Church of the Nazarene

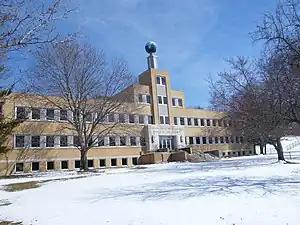
Former International Headquarters of the Church of the Nazarene, Kansas City

By 1908, there were churches in Canada and organized work in India, Swaziland, Cape Verde, and Japan, soon followed by work in central Africa, Mexico, and China. The 1915 mergers added congregations in the British Isles and work in Cuba, Central America, and South America. There were congregations in Syria and Palestine by 1922. General Superintendent Reynolds advocated "a mission to the world", and support for world evangelization became a distinguishing characteristic of Nazarene life. Taking advantage of new technologies, the church began producing the "Showers of Blessing" radio program in the 1940s, followed by the Spanish broadcast "La Hora Nazarena" and later by broadcasts in other languages. At the time of the 50th anniversary of the denomination in October 1958, a total of 19.8% of all Nazarenes lived outside the continental United States, and by 2008, that number was close to 45%. By 2020, the number of Nazarene members living outside of the USA is around 75%.